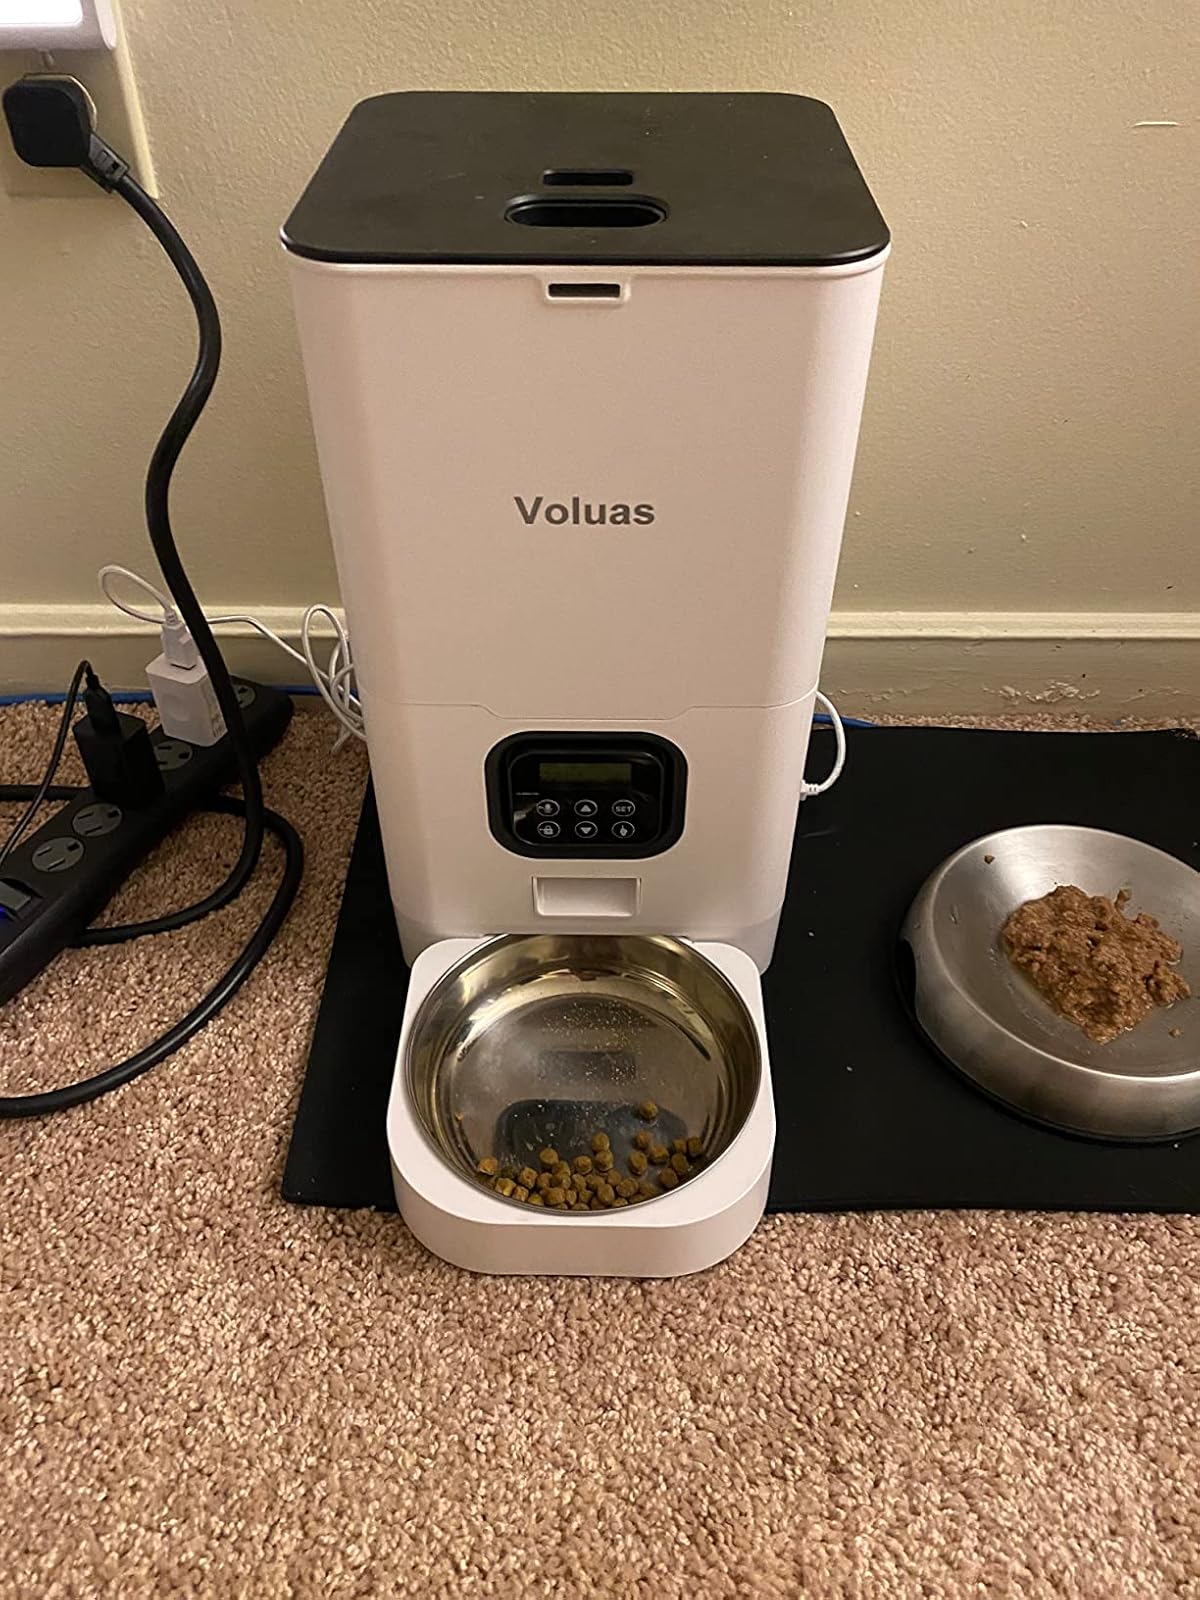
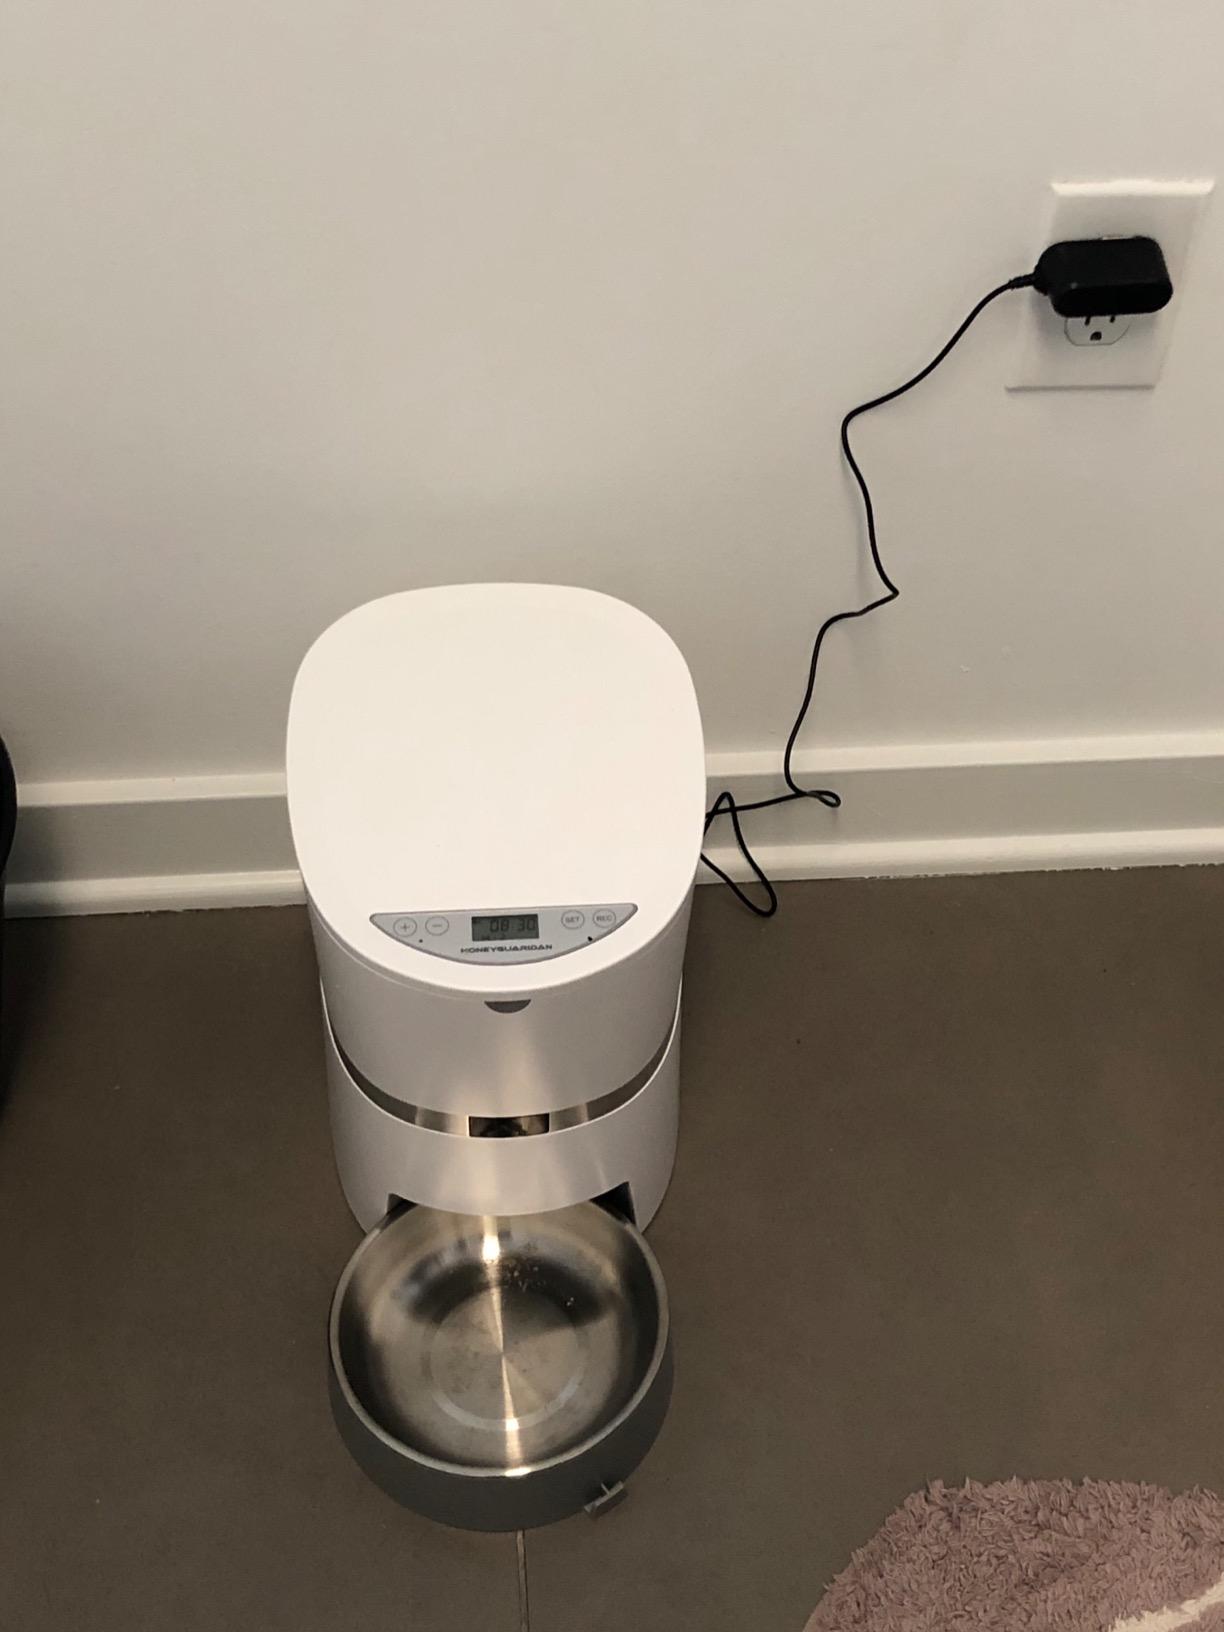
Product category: items_feeder
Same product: no